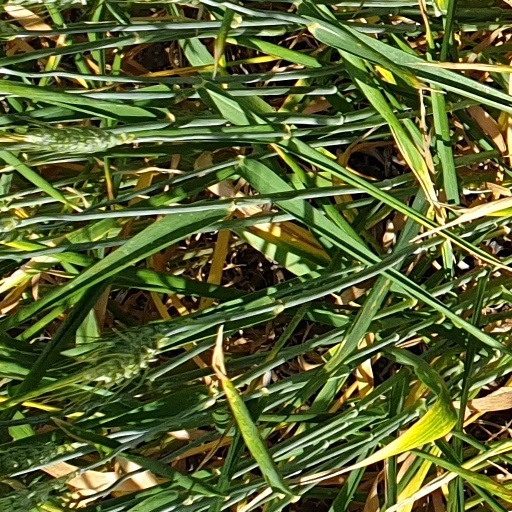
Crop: wheat